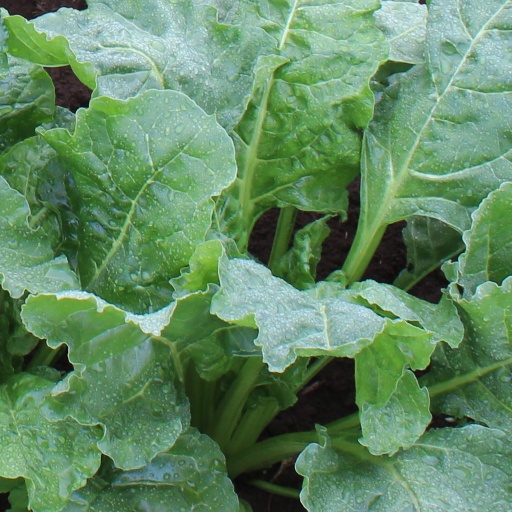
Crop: sugar beet